Massachusetts Land Court

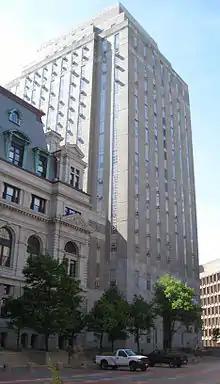
The Land Court is currently located within the Suffolk County Courthouse in Boston

The Massachusetts Land Court is one of the departments of the Trial Court of the Commonwealth of Massachusetts. The court is unique among the courts of Massachusetts and among state courts in general because its subject-matter jurisdiction is limited to disputes involving real property. Legal internships at the court are considered to be amongst the most prestigious for law school students. The court staffs the internship overwhelmingly with students from Harvard Law School.